Trespone

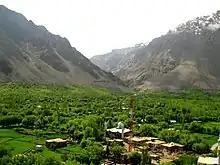
A summer view of the village and its surrounding area from the imbara

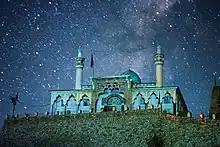

Trespone is a scenic village in the TSG block of Sankoo tehsil in the Kargil district of the Indian union territory of Ladakh.